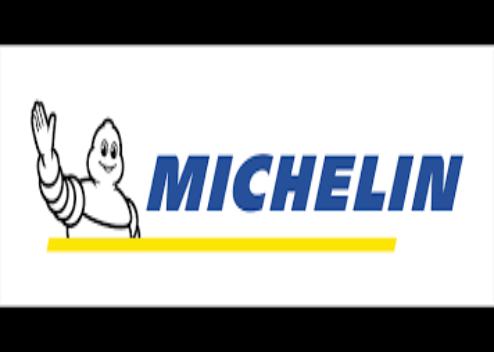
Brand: michelin
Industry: Others